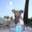
Label: dog